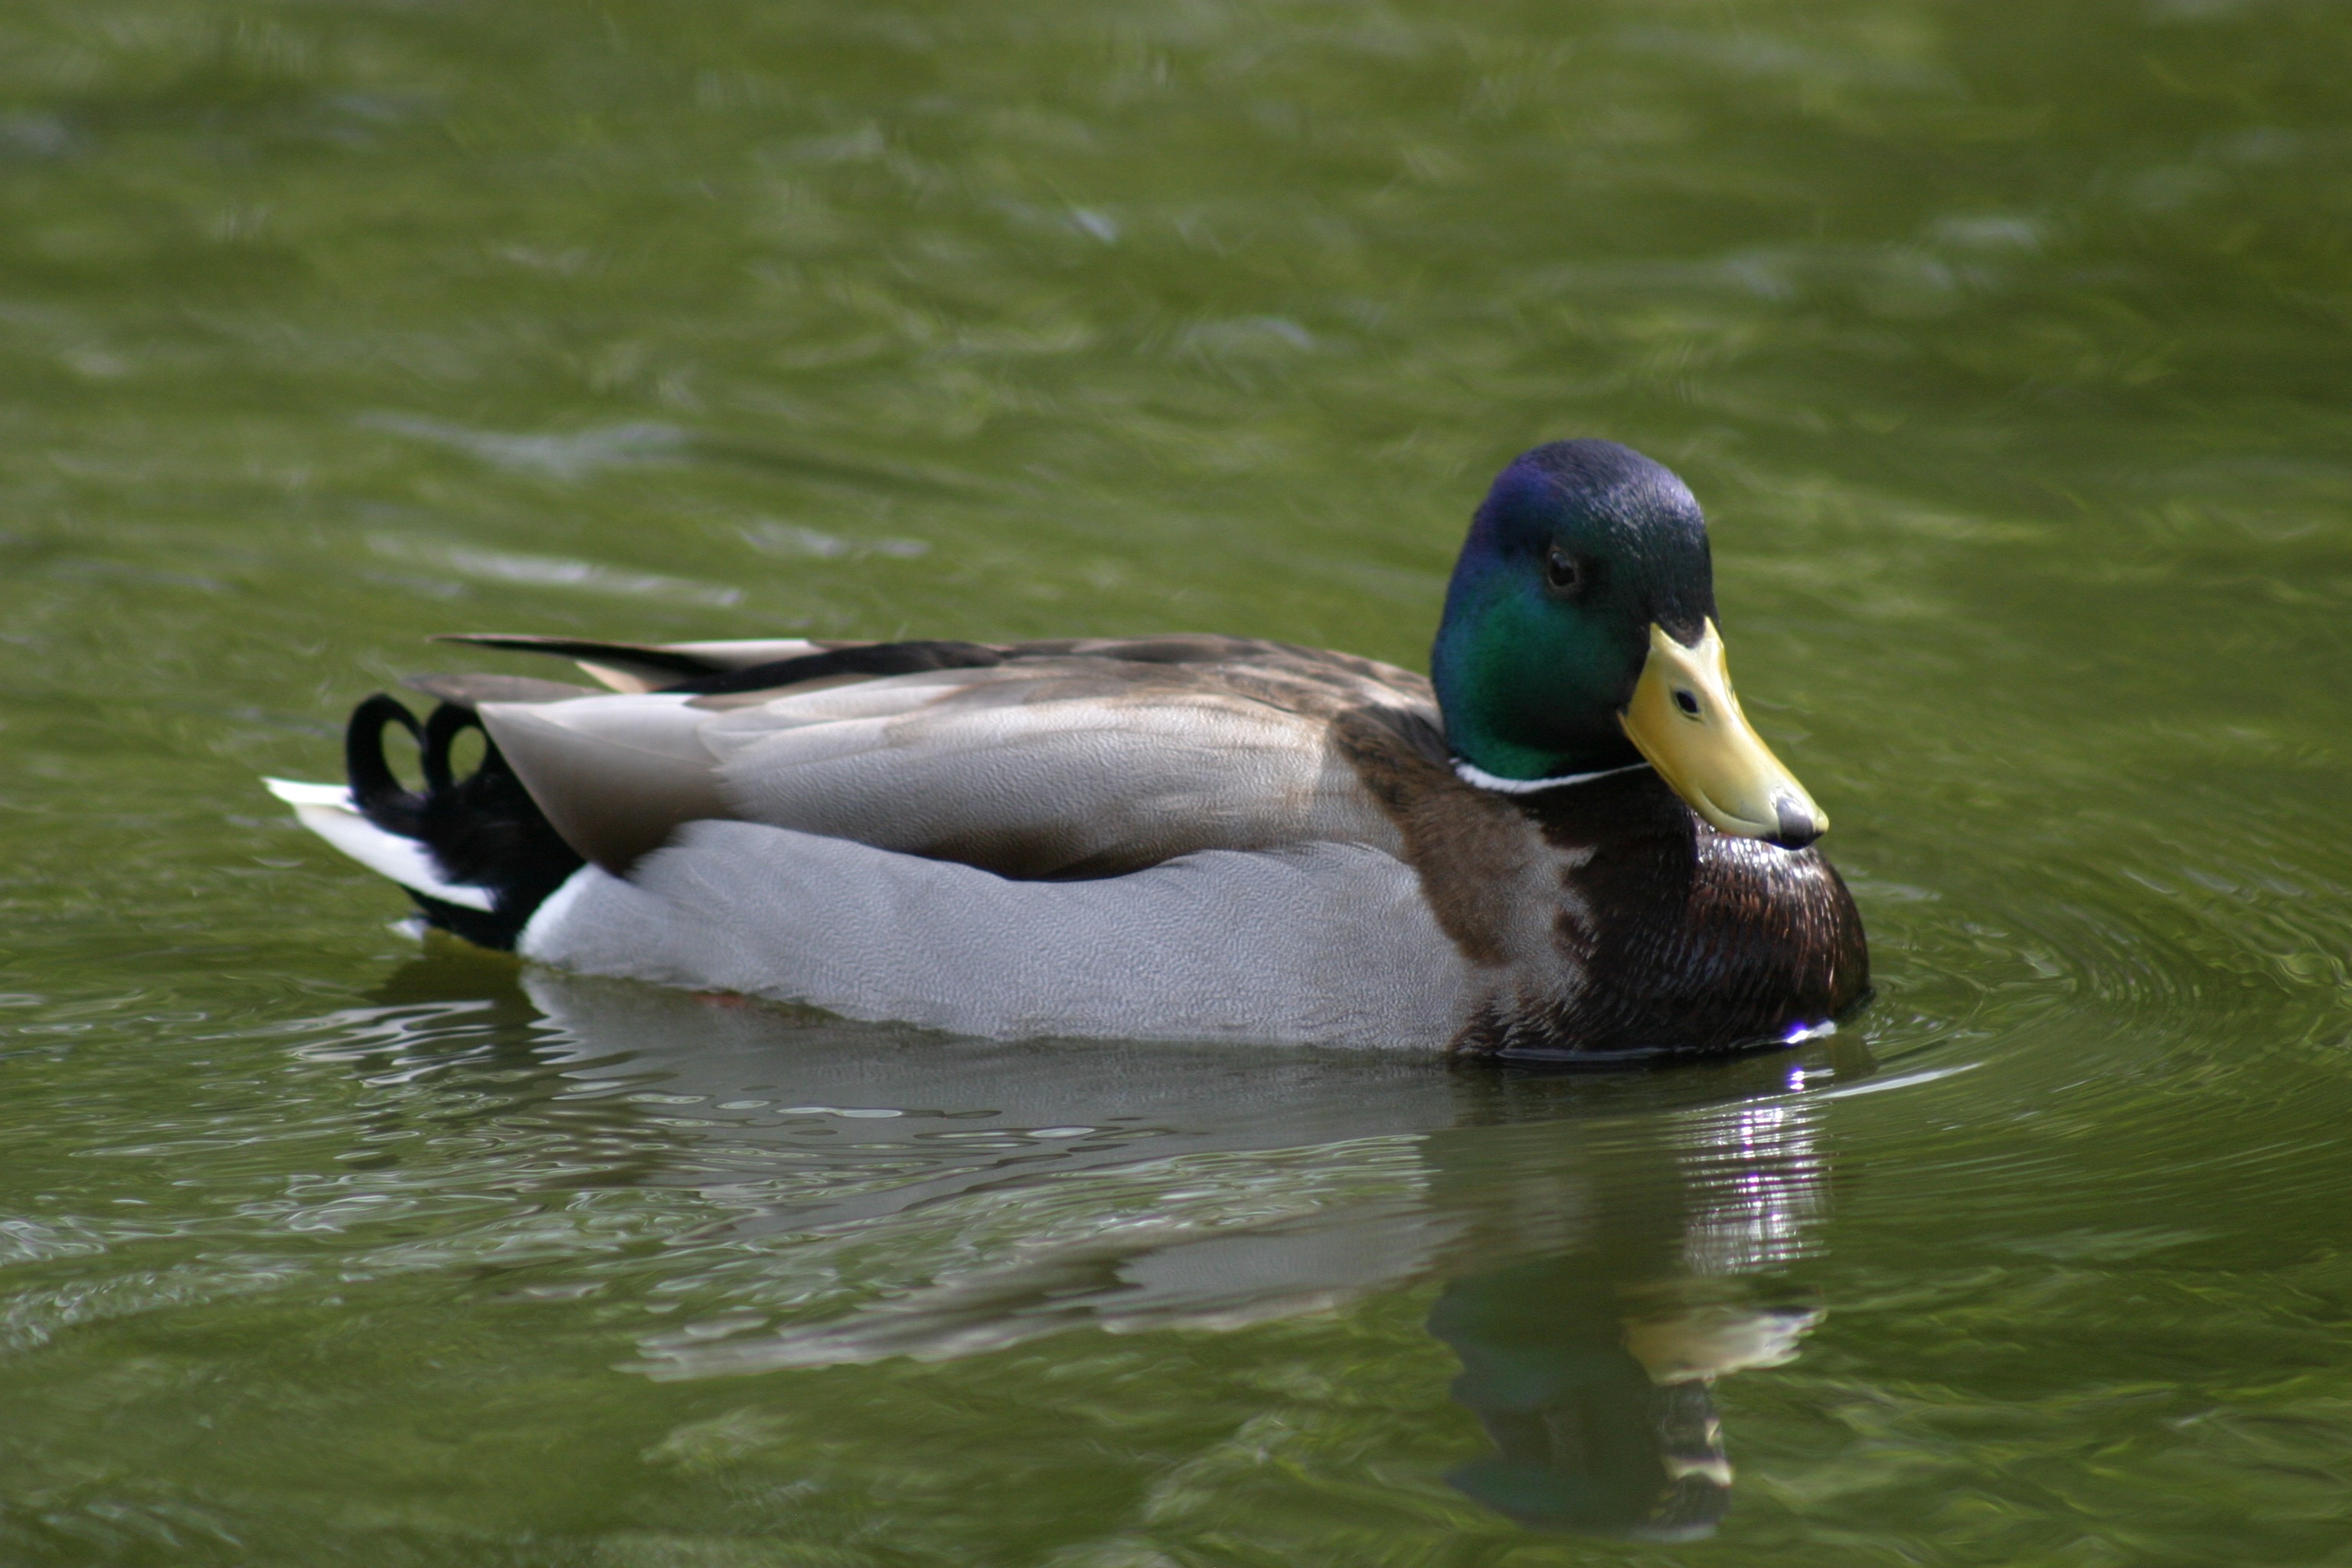
water, bird, wildlife, beak, fauna, swimming, duck, vertebrate, waterfowl, water bird, mallard, canard, ducks geese and swans, seaduck